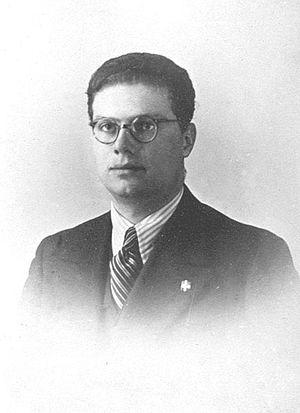
Giulio Racah est un physicien et mathématicien italo-israélien.